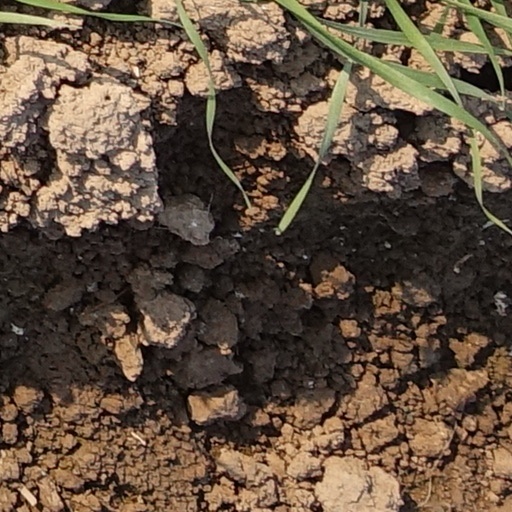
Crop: wheat